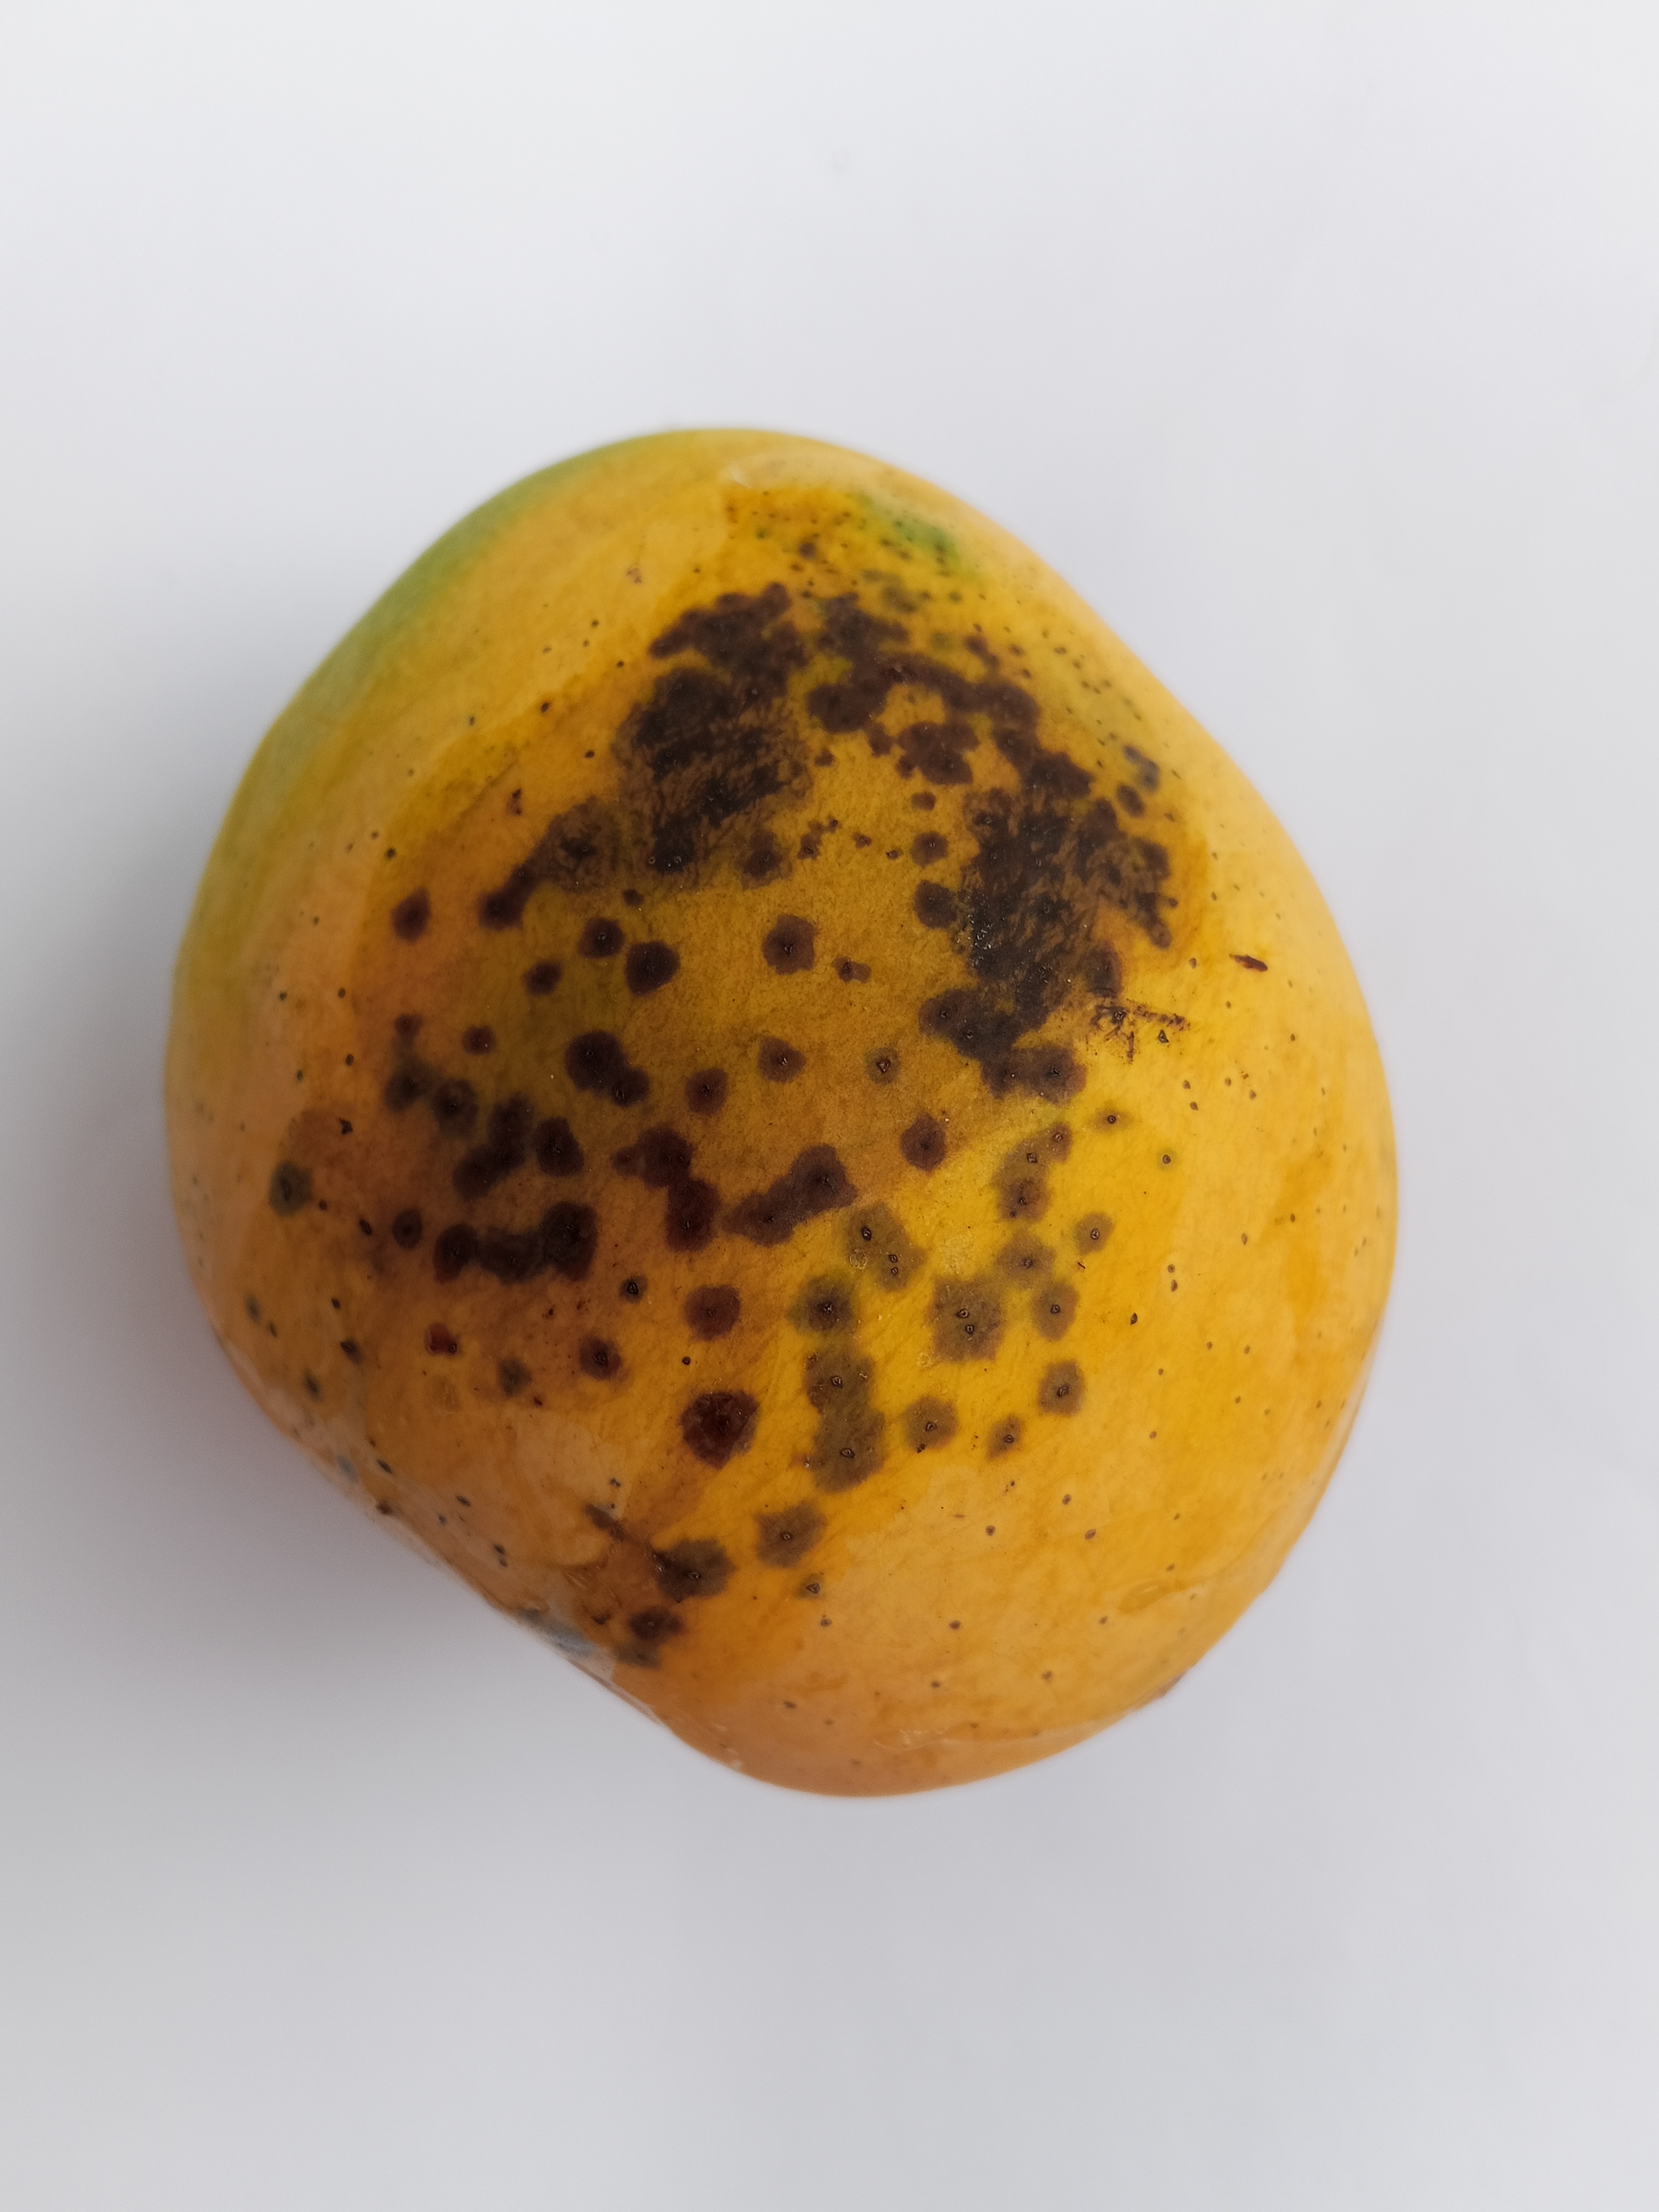
Mango variety: Sundari